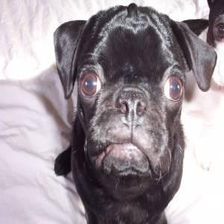
Species: dog
Breed: pug